Benjaminville Friends Meeting House and Burial Ground

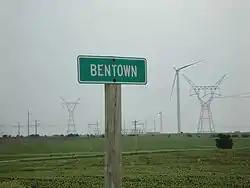
Wind turbines backdrop the present-day site of Bentown, near the meeting house.

The Benjaminville Friends Meeting House is located on a relatively elevated area of land east of Bloomington, Illinois, near the community of Holder. The land was originally flat, treeless prairie but today is designated mostly for agricultural use. The unincorporated community of Bentown is located nearby as well. To the east a large wind farm is being constructed within Arrowsmith Township. The building is the last extant structure in the now-defunct village of Benjaminville, Illinois.